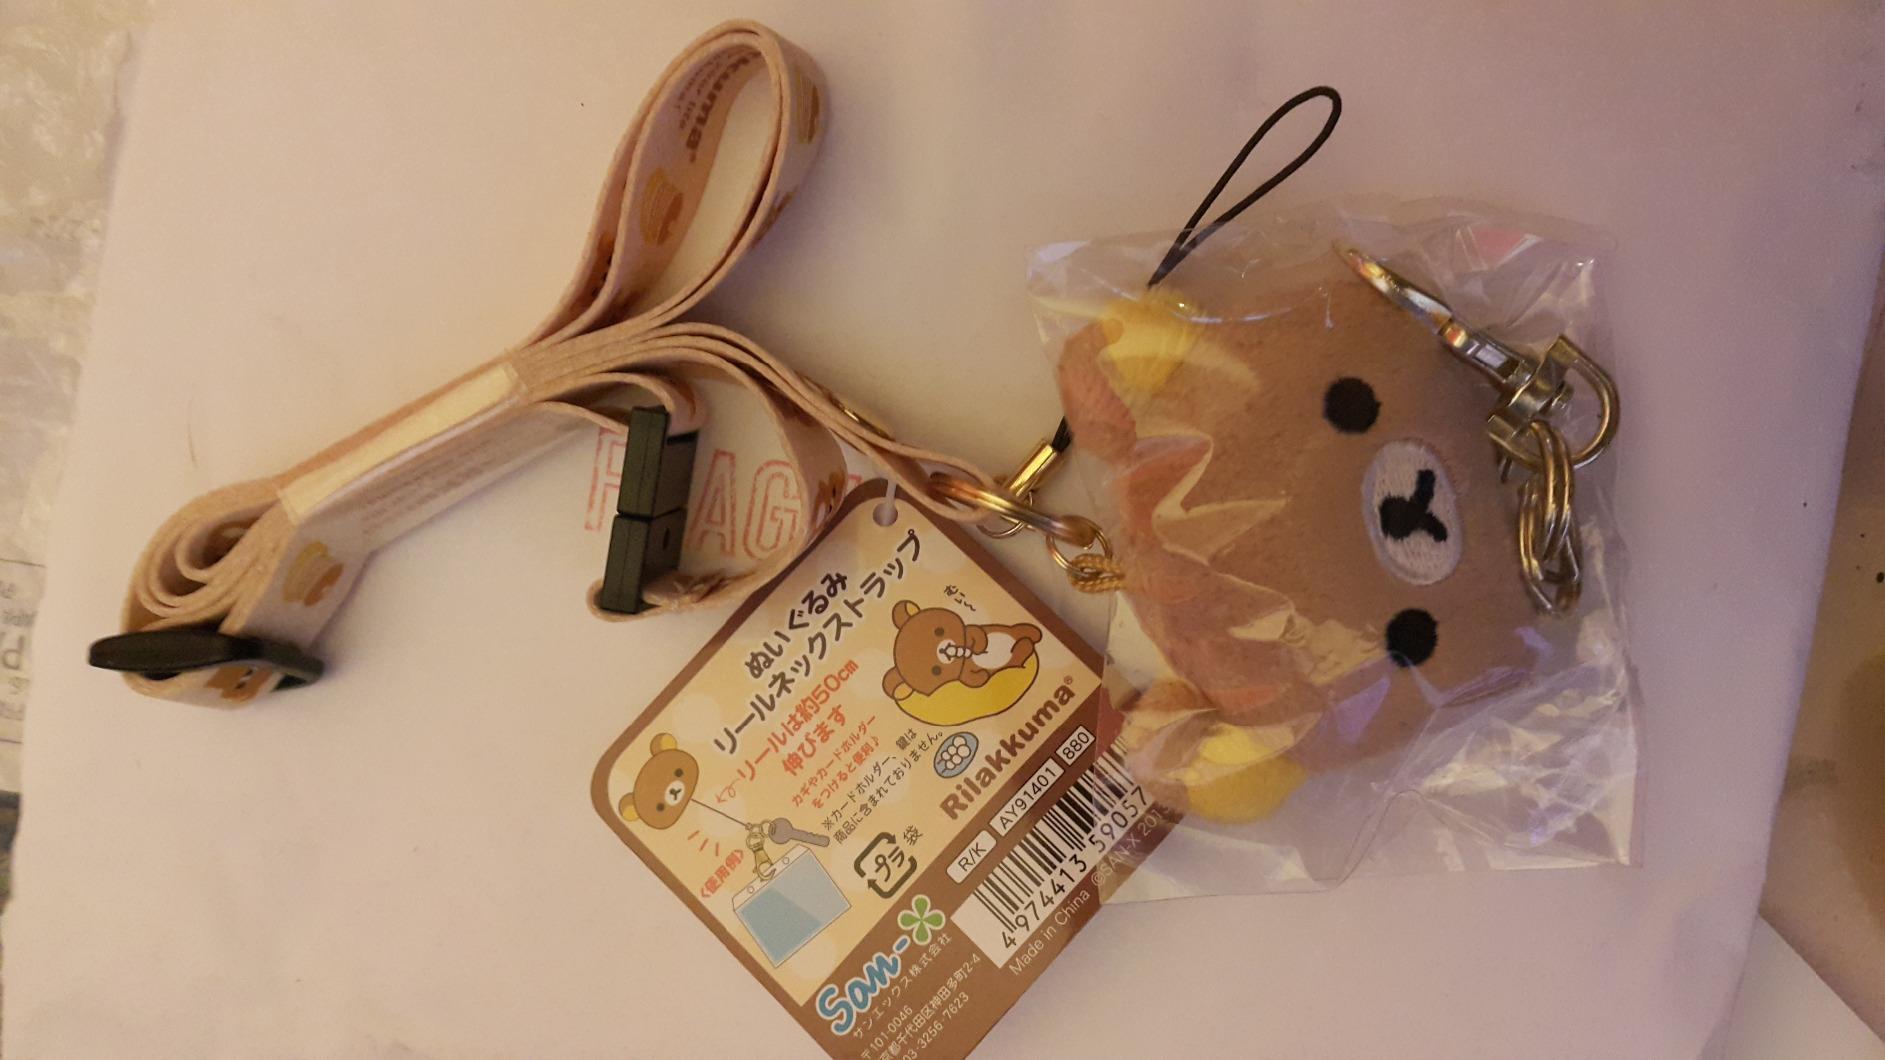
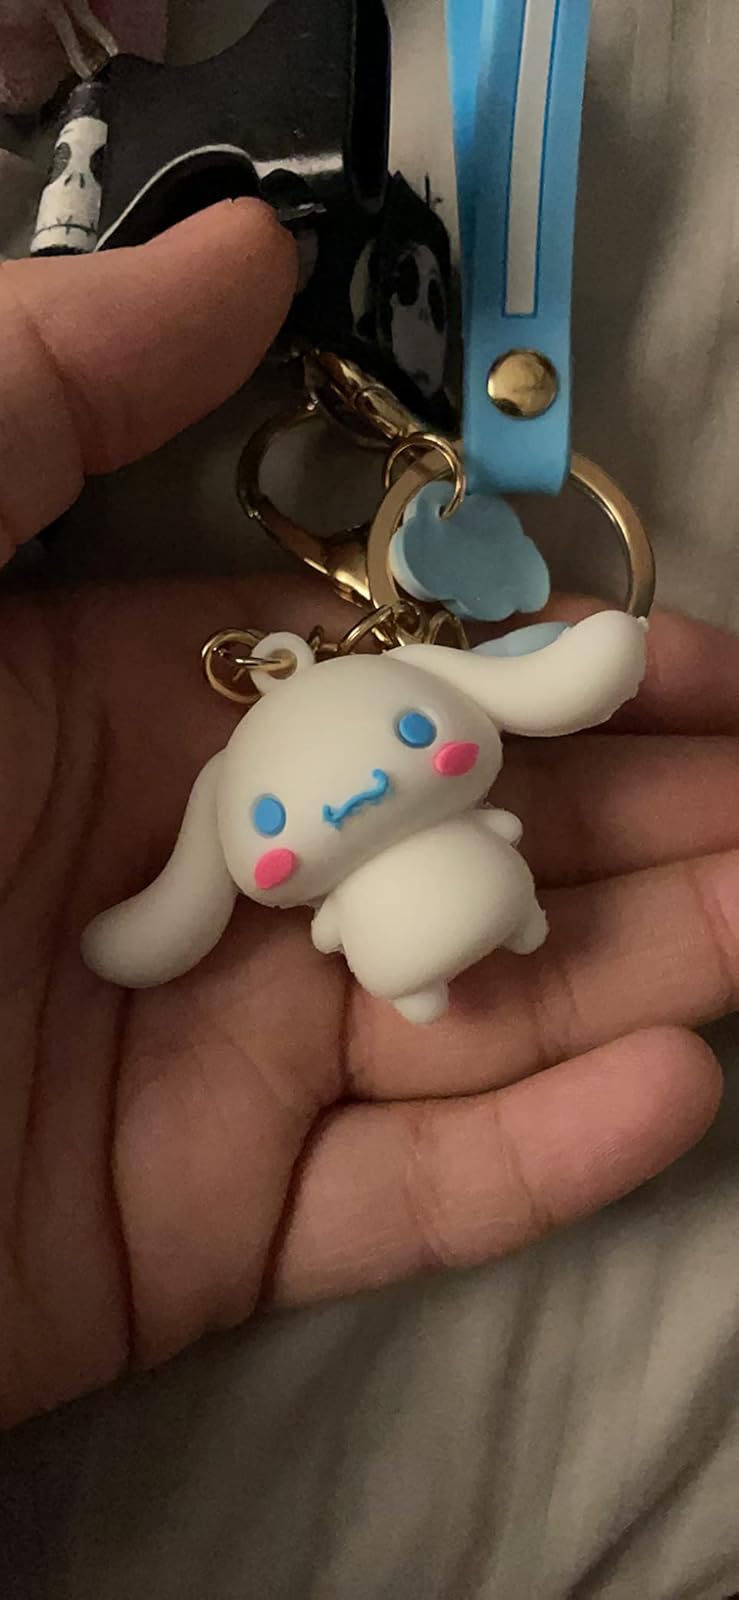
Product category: accessories_keychain
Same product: no